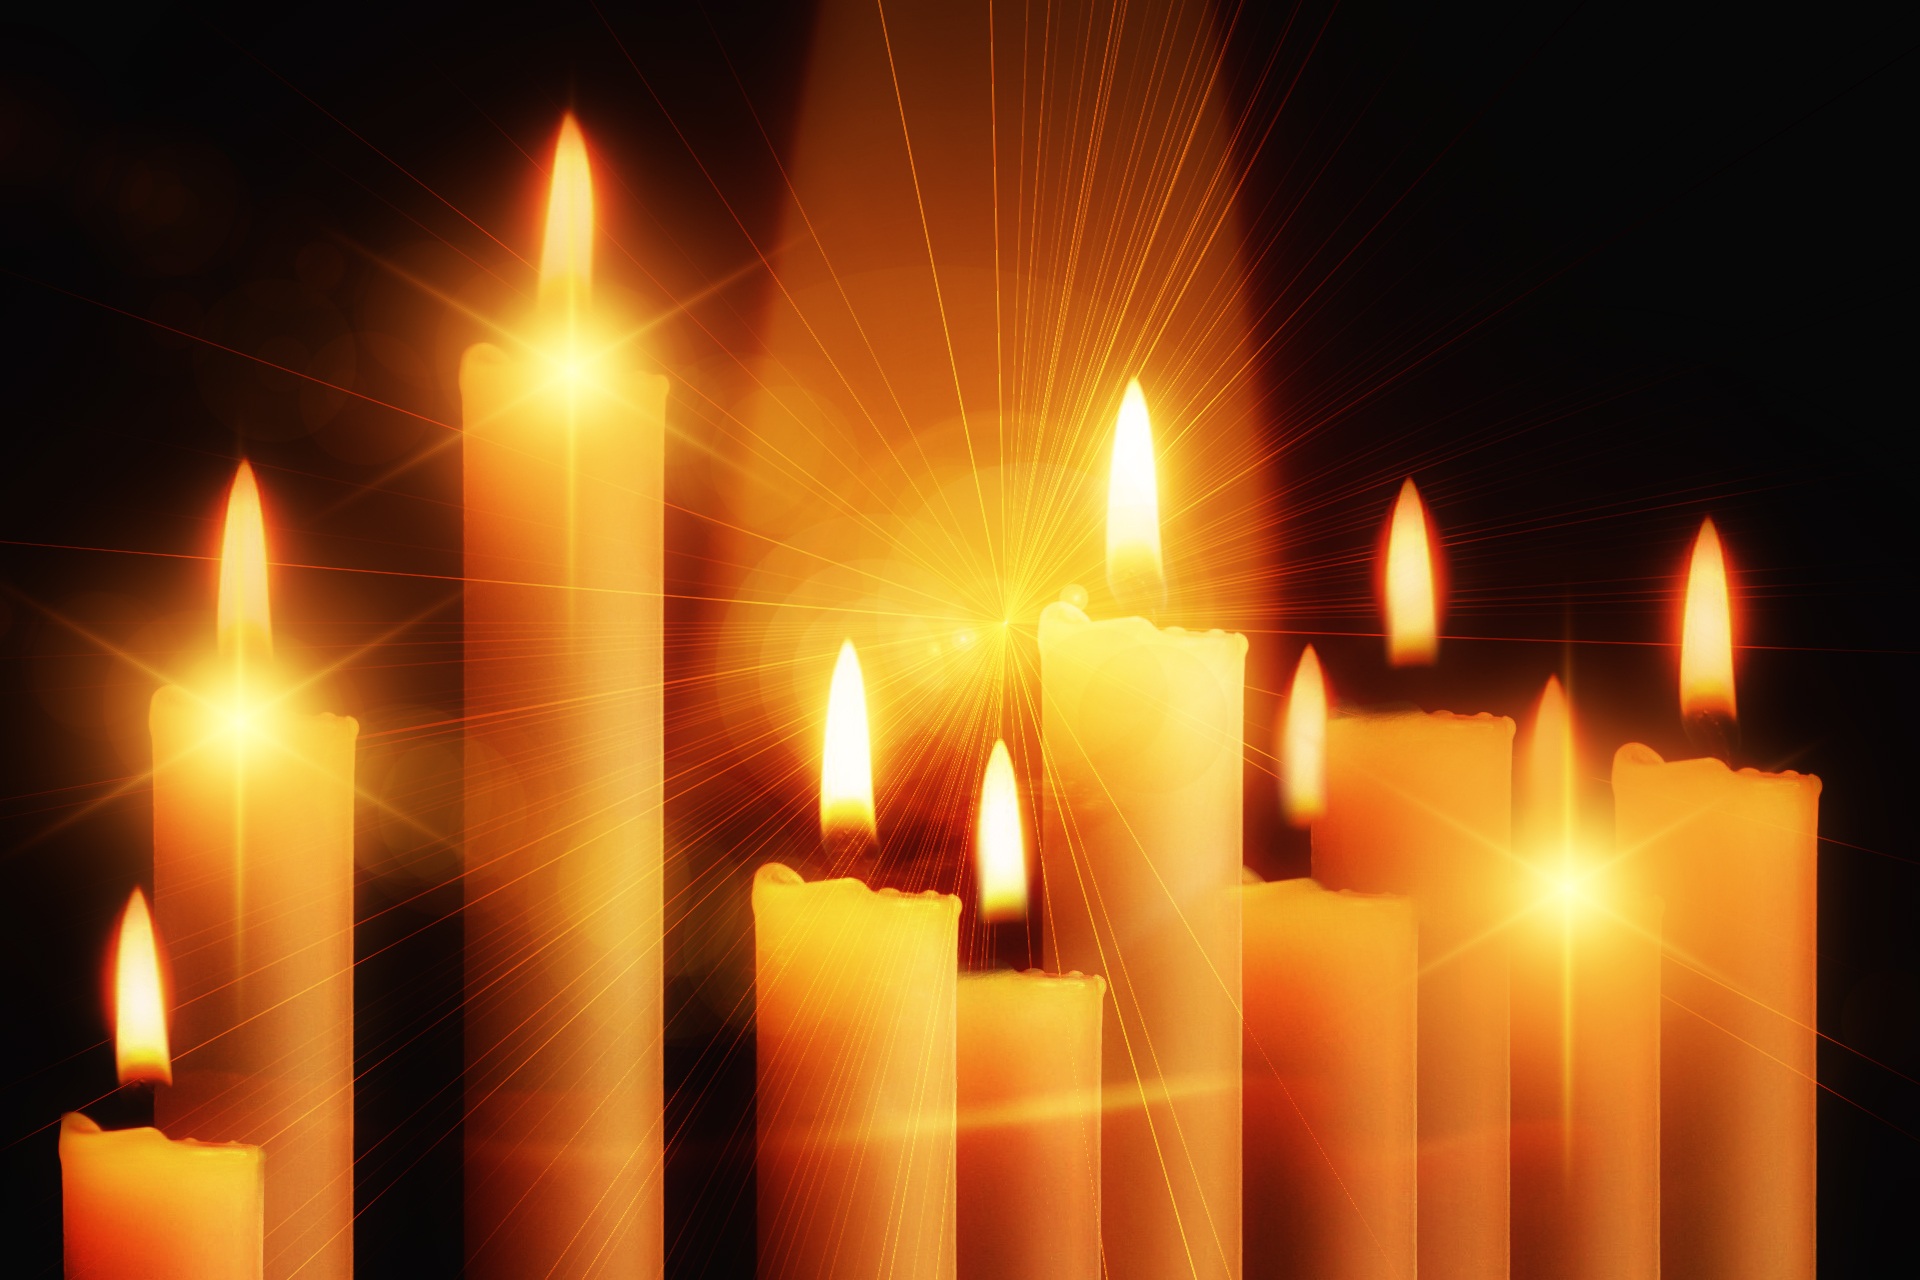
winter, light, night, sunlight, atmosphere, love, evening, decoration, flame, fire, romance, church, candle, christmas, lighting, heat, energy, advent, lights, candles, hot, holy, december, christmas eve